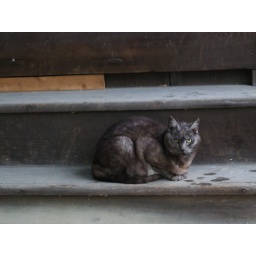
temple cat is not the cutest kitty in the temple